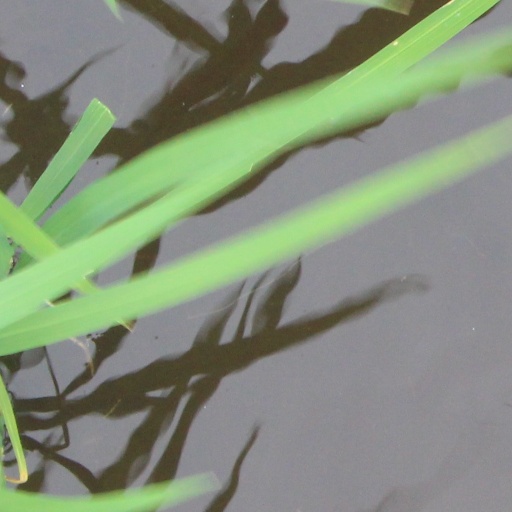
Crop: rice